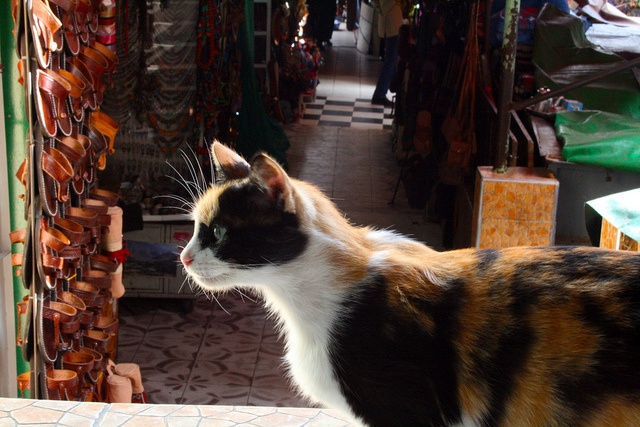
A calico cat is standing outside a shoe store looking in.
The lone cat looks on ever so curiously.
a cat looks at some items hanging on a string
A white, black and orange cat inside a store.
A black, white, and orange cat standing on a table.